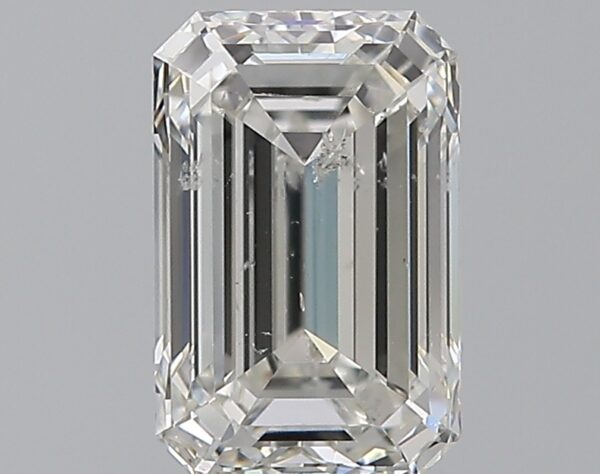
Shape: emerald
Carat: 1.93
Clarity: SI2
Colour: H
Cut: EX
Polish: EX
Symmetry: EX
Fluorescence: N
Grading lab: GIA
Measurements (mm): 8.71 x 5.66 x 3.88